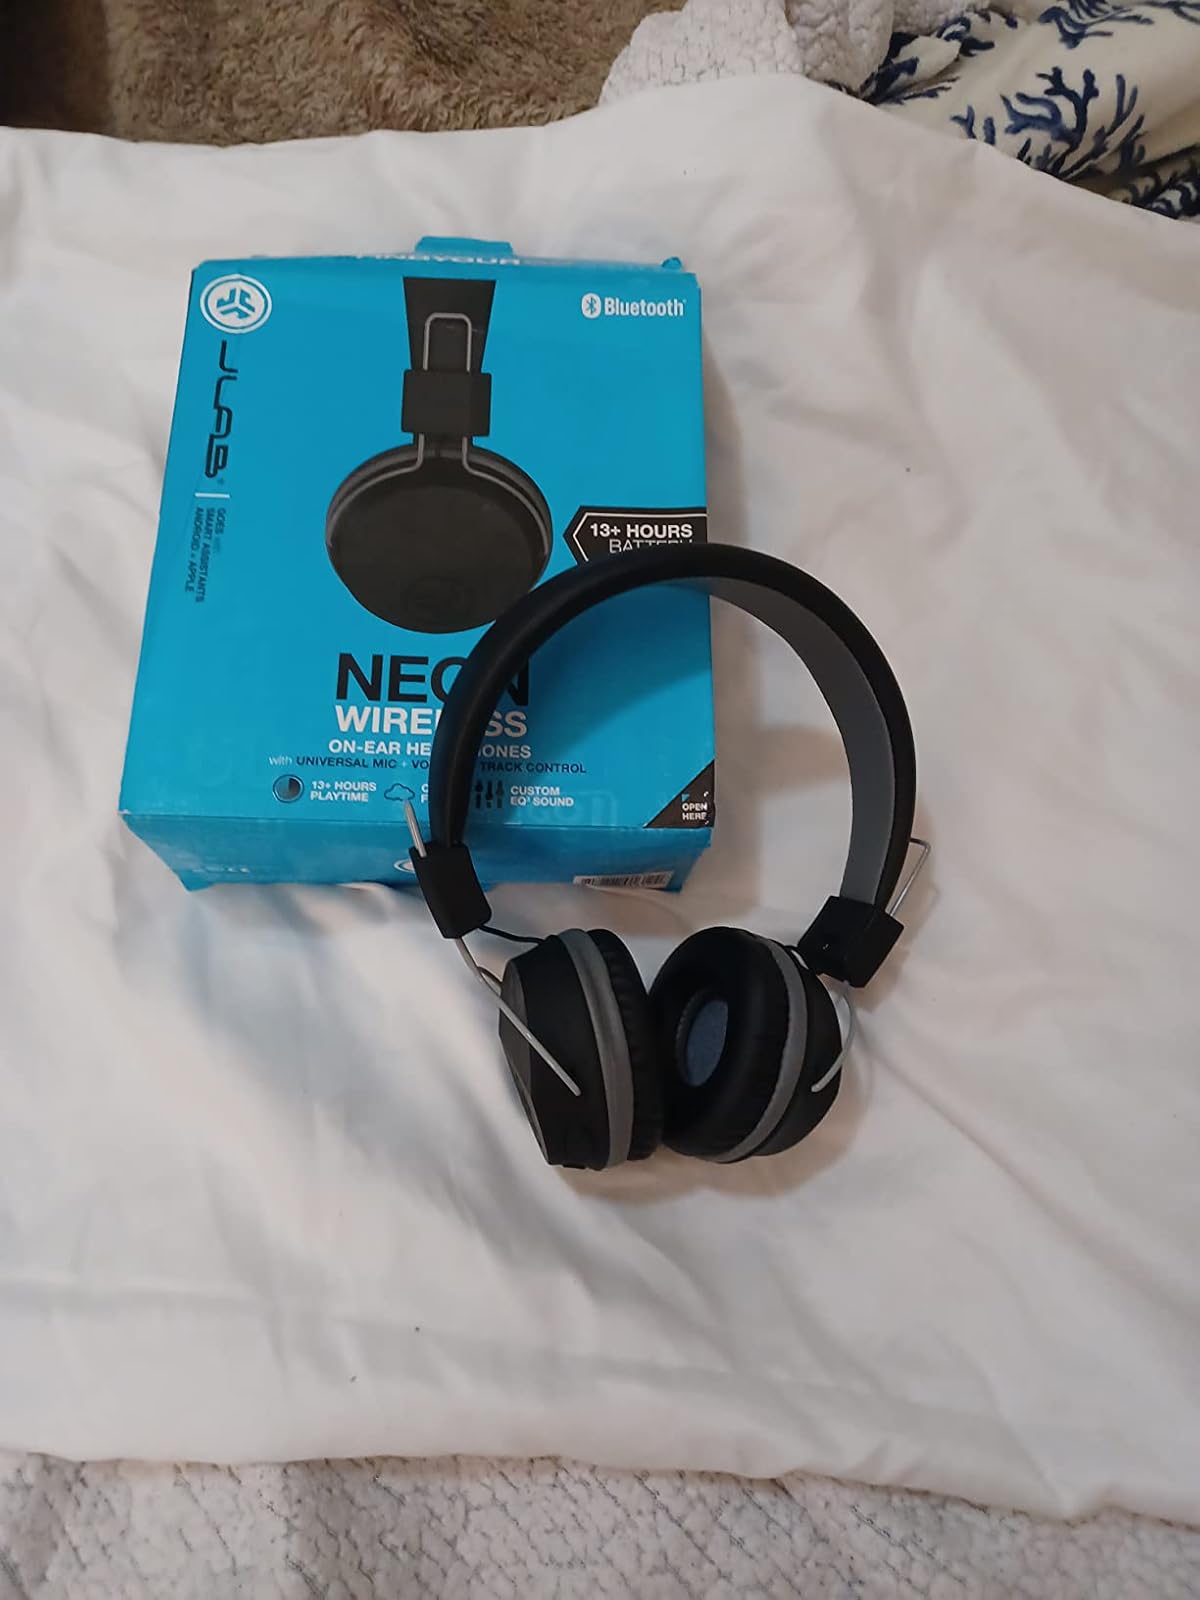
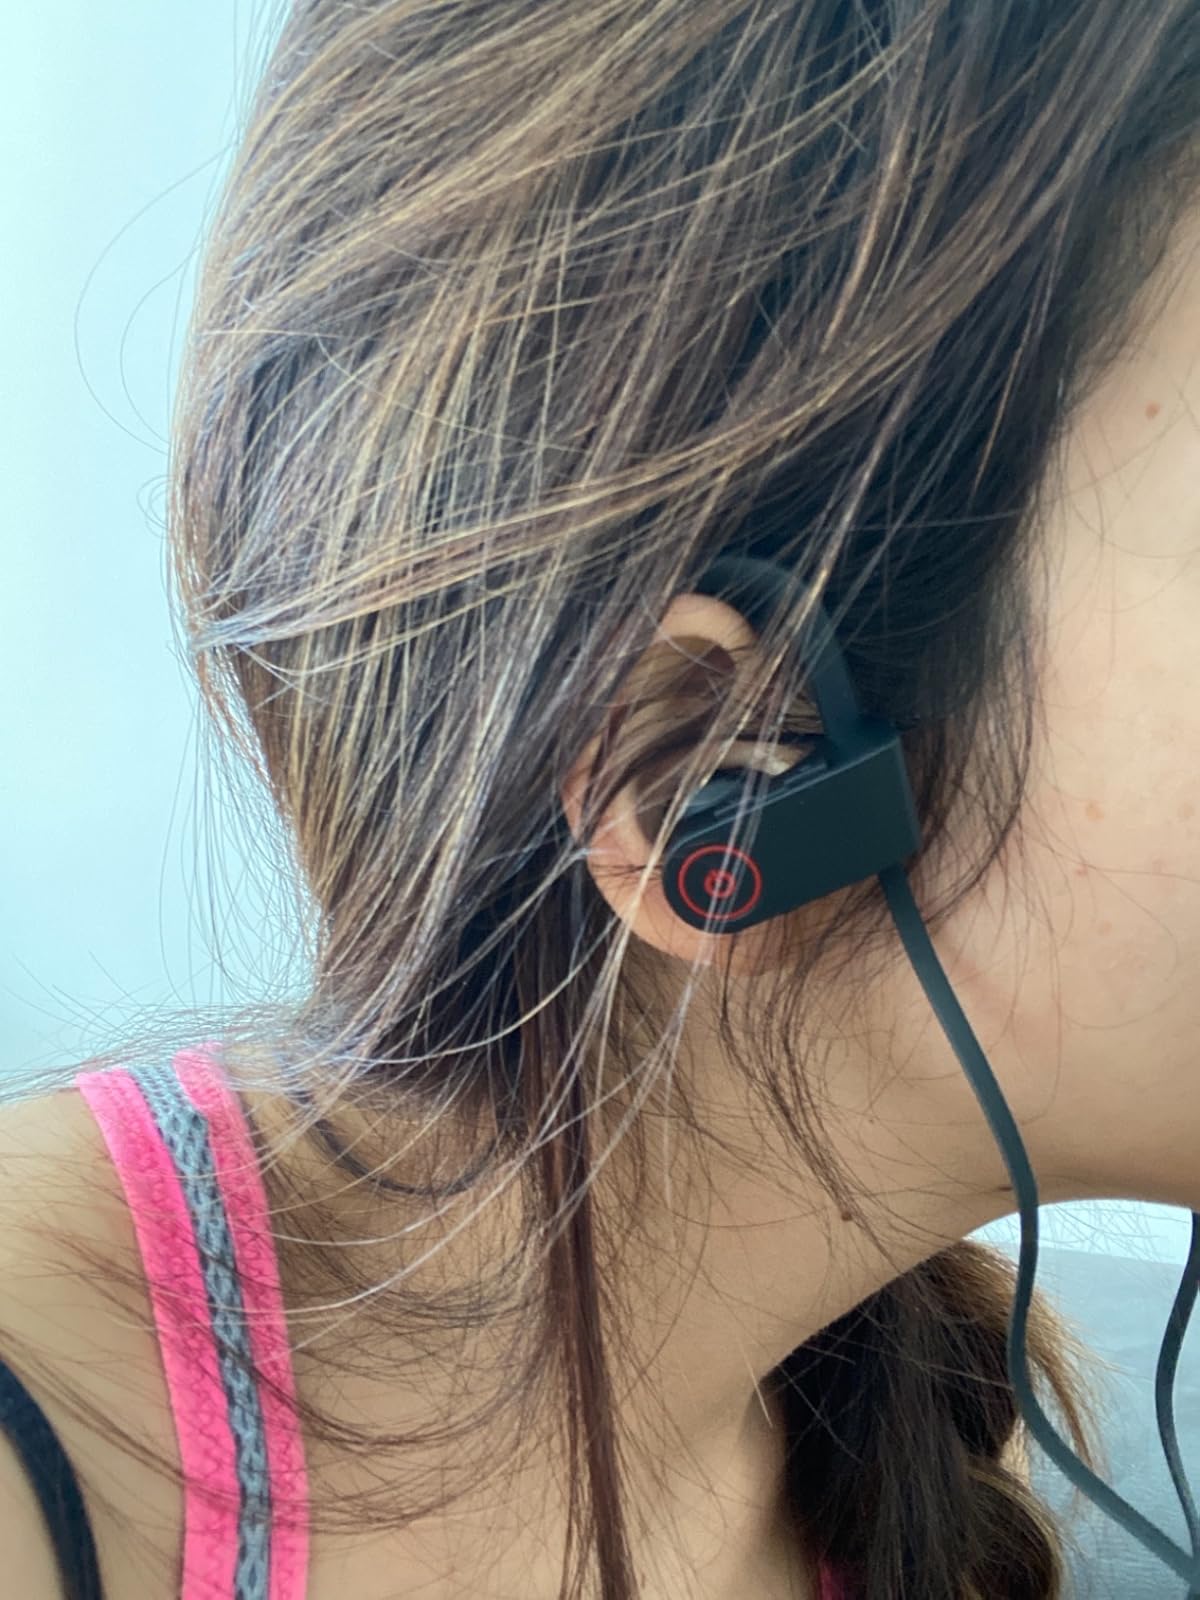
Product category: headphones
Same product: no